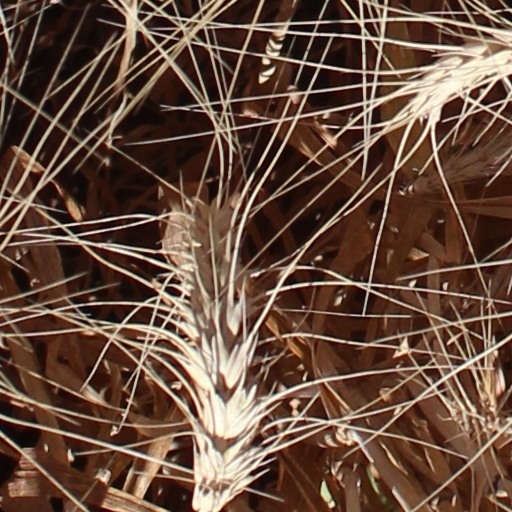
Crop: wheat